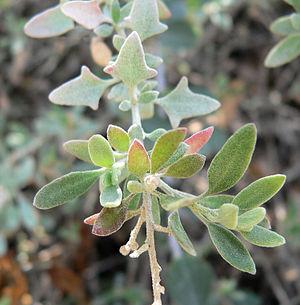
Rhagodia est un genre de petit buisson australien appartenant à la famille des Chenopodiaceae, ou des Amaranthaceae selon la classification phylogénétique. On le rencontre dans les marais salants et certaines espèces peuvent être des plantes grasses.